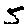
Label: 5